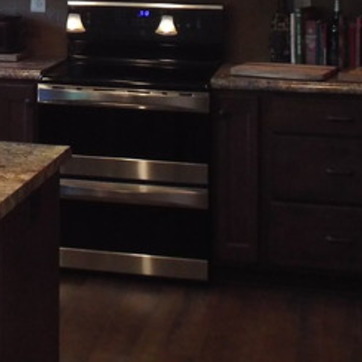
Material: metal